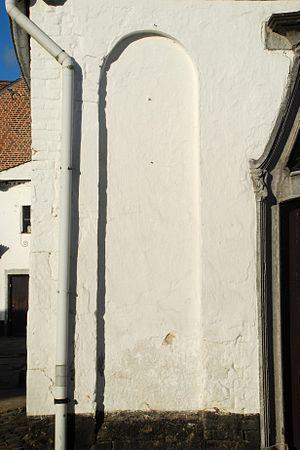
Belgique - Wallonie - Genappe - Chapelle Notre-Dame des Affligés de Ways
La chapelle Notre-Dame des Affligés est une chapelle située à Ways, section de la ville belge de Genappe, dans la province du Brabant wallon.